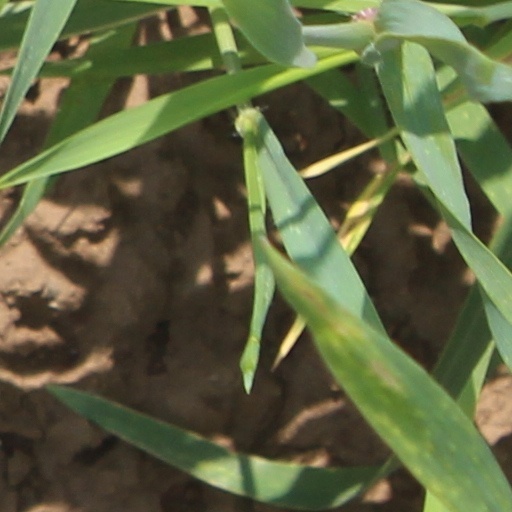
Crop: wheat